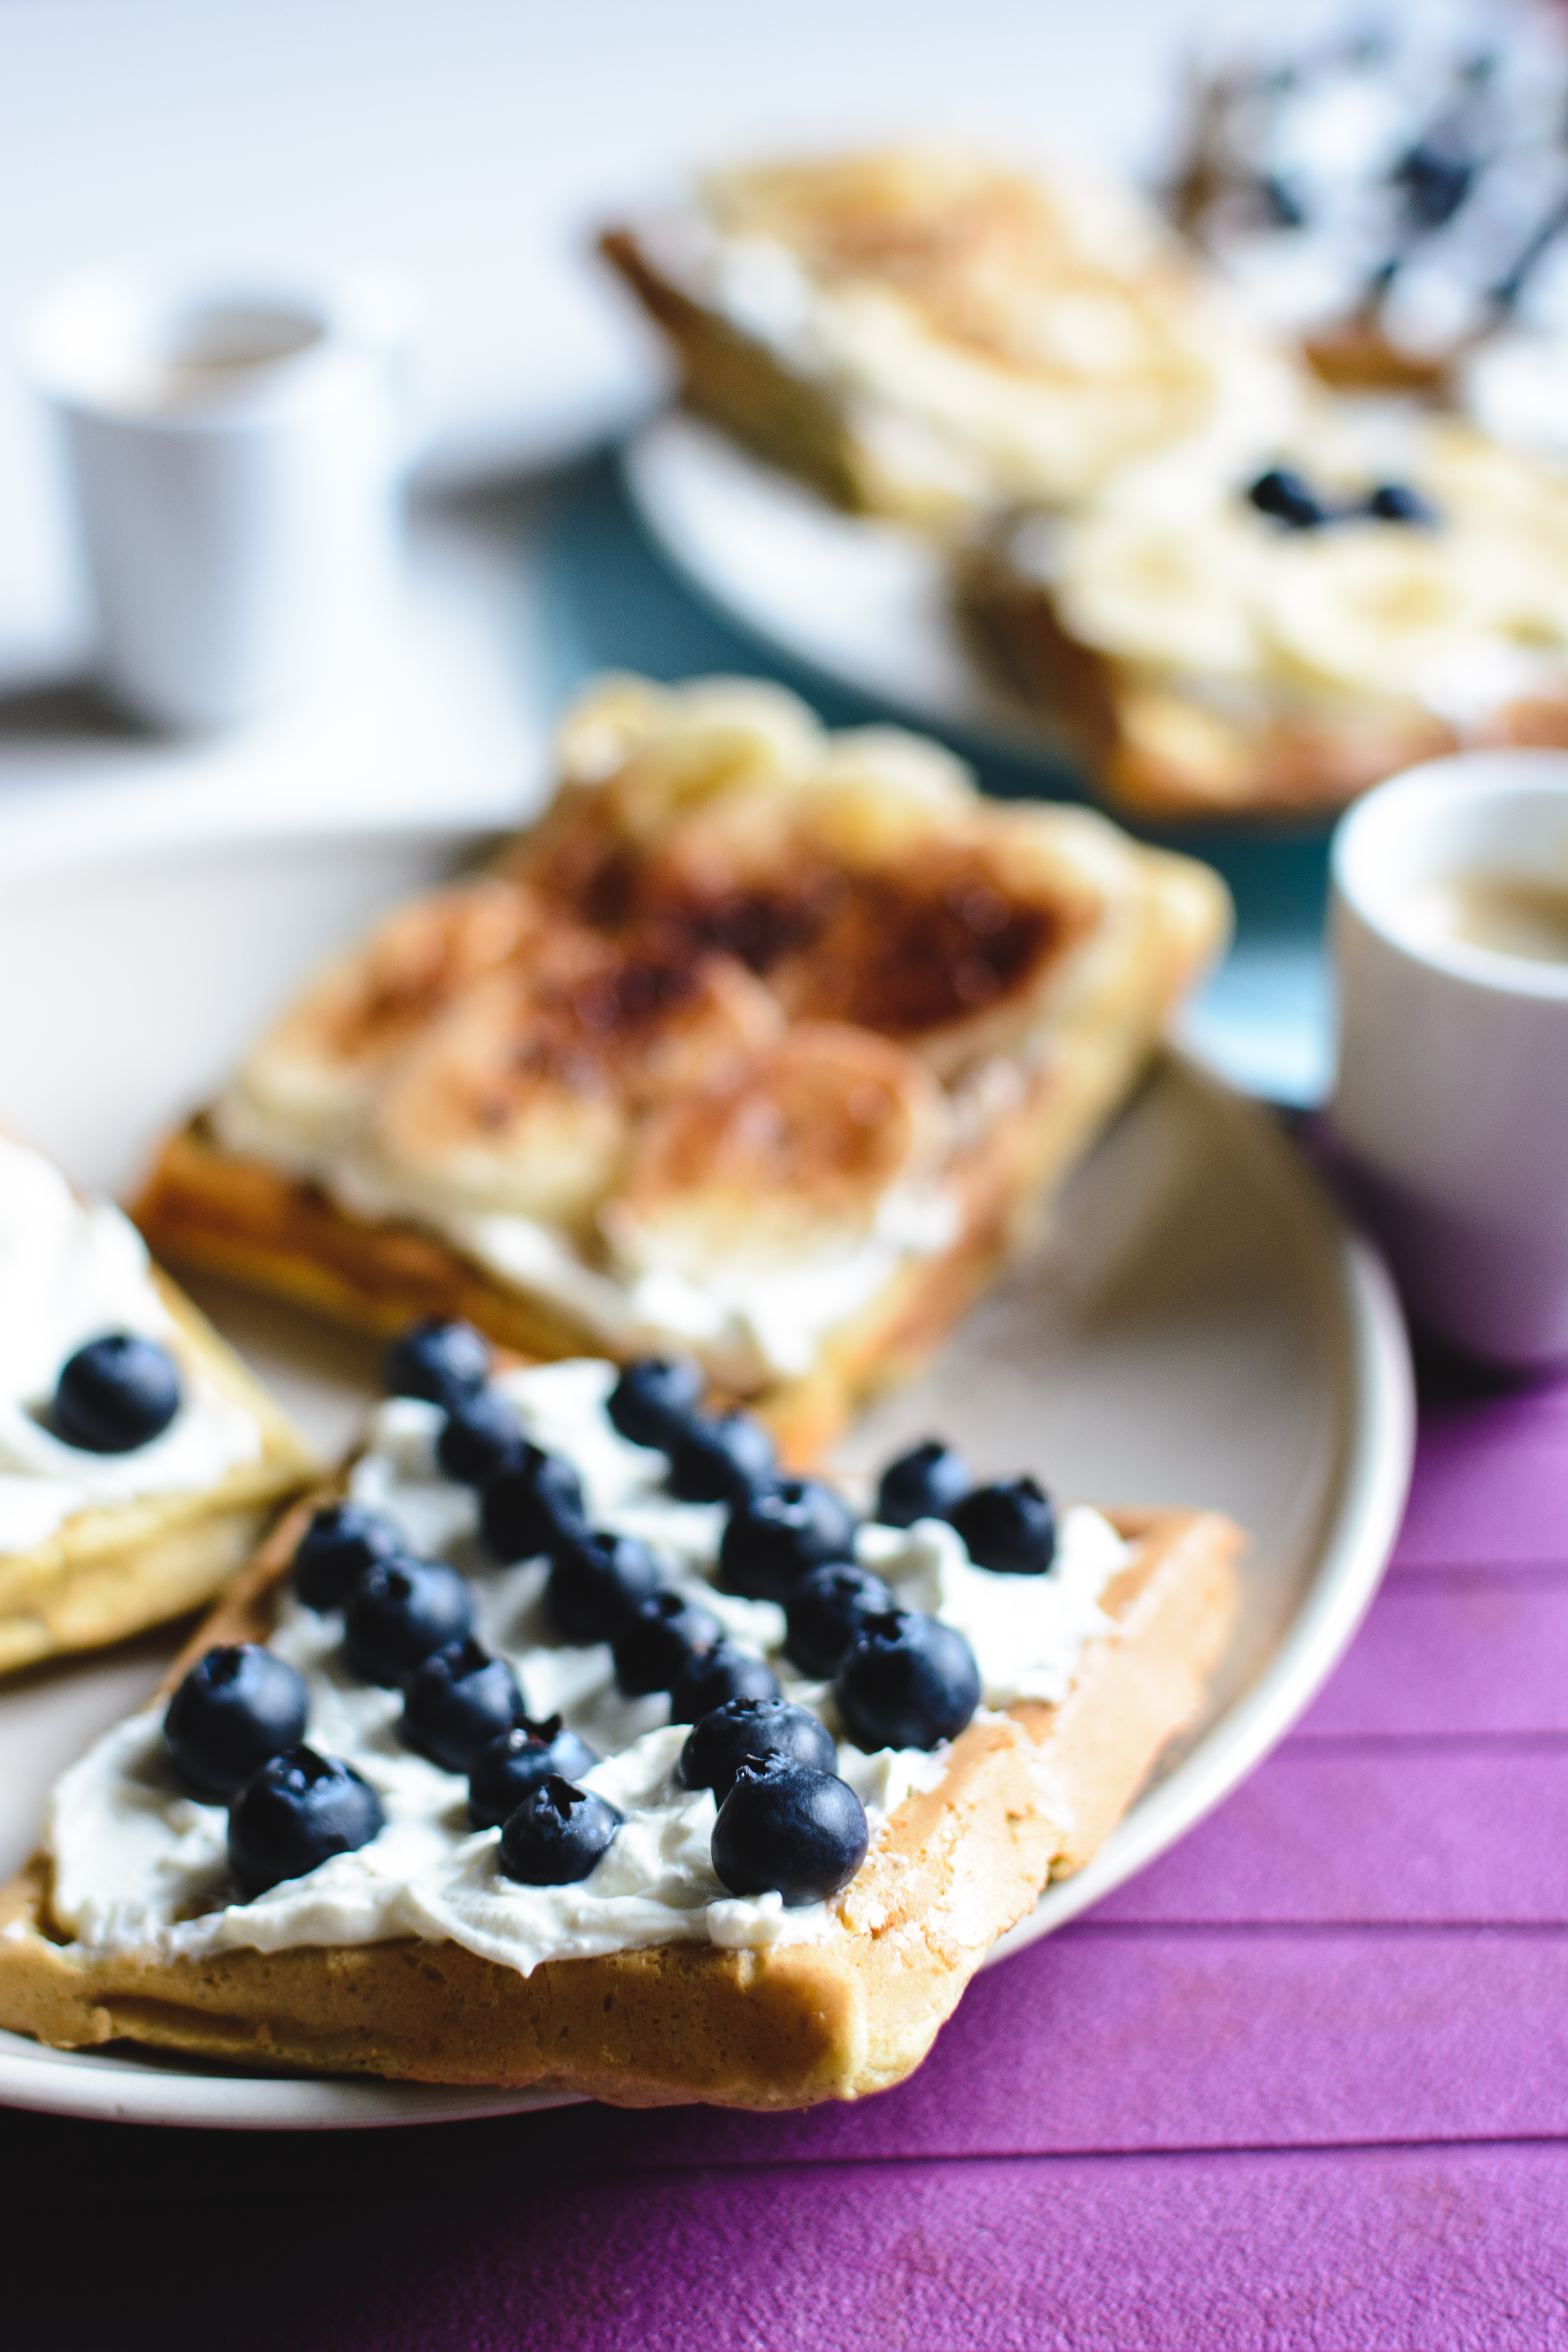
dish, food, cuisine, ingredient, baked goods, dessert, tart, produce, blackberry, berry, finger food, blueberry, pastry, waffle, blackberry pie, breakfast, recipe, blueberry pie, pie